Western New Guinea

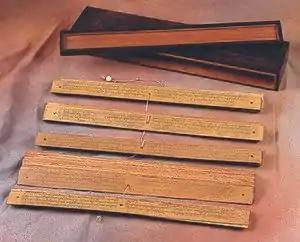
The "Nagarakertagama" mentioned a region in the east called "Wanin", present-day Onin Peninsula in the Fakfak Regency, West Papua

The 14th-century Majapahit poem "Nagarakretagama" mentioned "Wwanin" or "Onin" and "Sran" as a recognized territory in the east, today identified as Onin peninsula in Fakfak Regency in the western part of the larger Bomberai Peninsula south of the Bird's Head Peninsula. At that time, Papua was said to be the eighth region of the Majapahit Empire.""